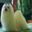
Label: dog